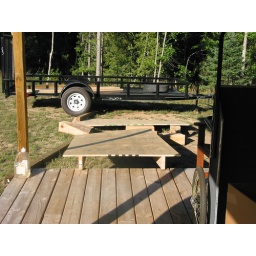
Ed's building this ramp to get Jan's chair in the trailer when they go out and about